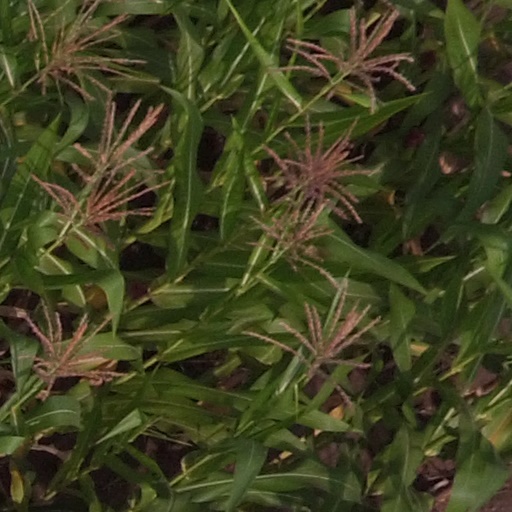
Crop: maize; corn